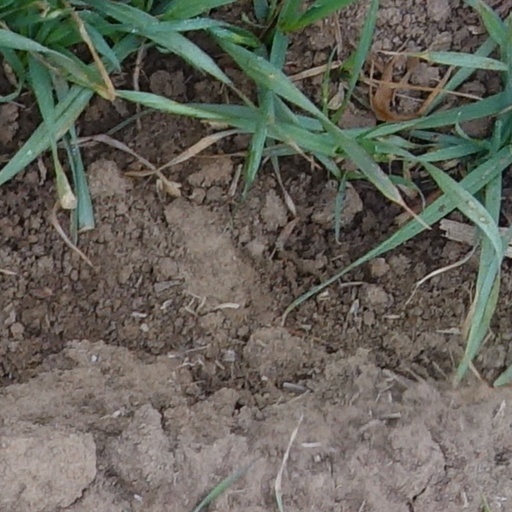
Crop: wheat